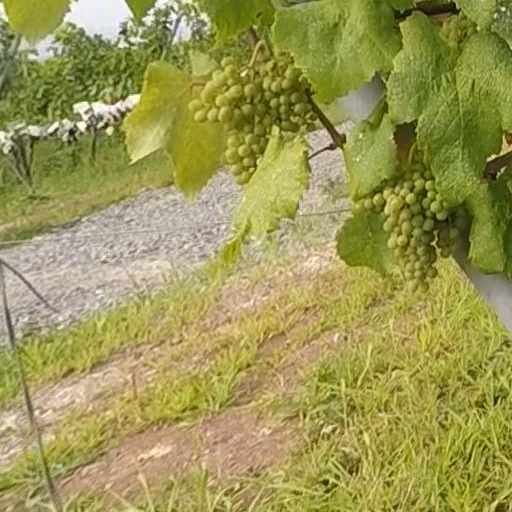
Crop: grape